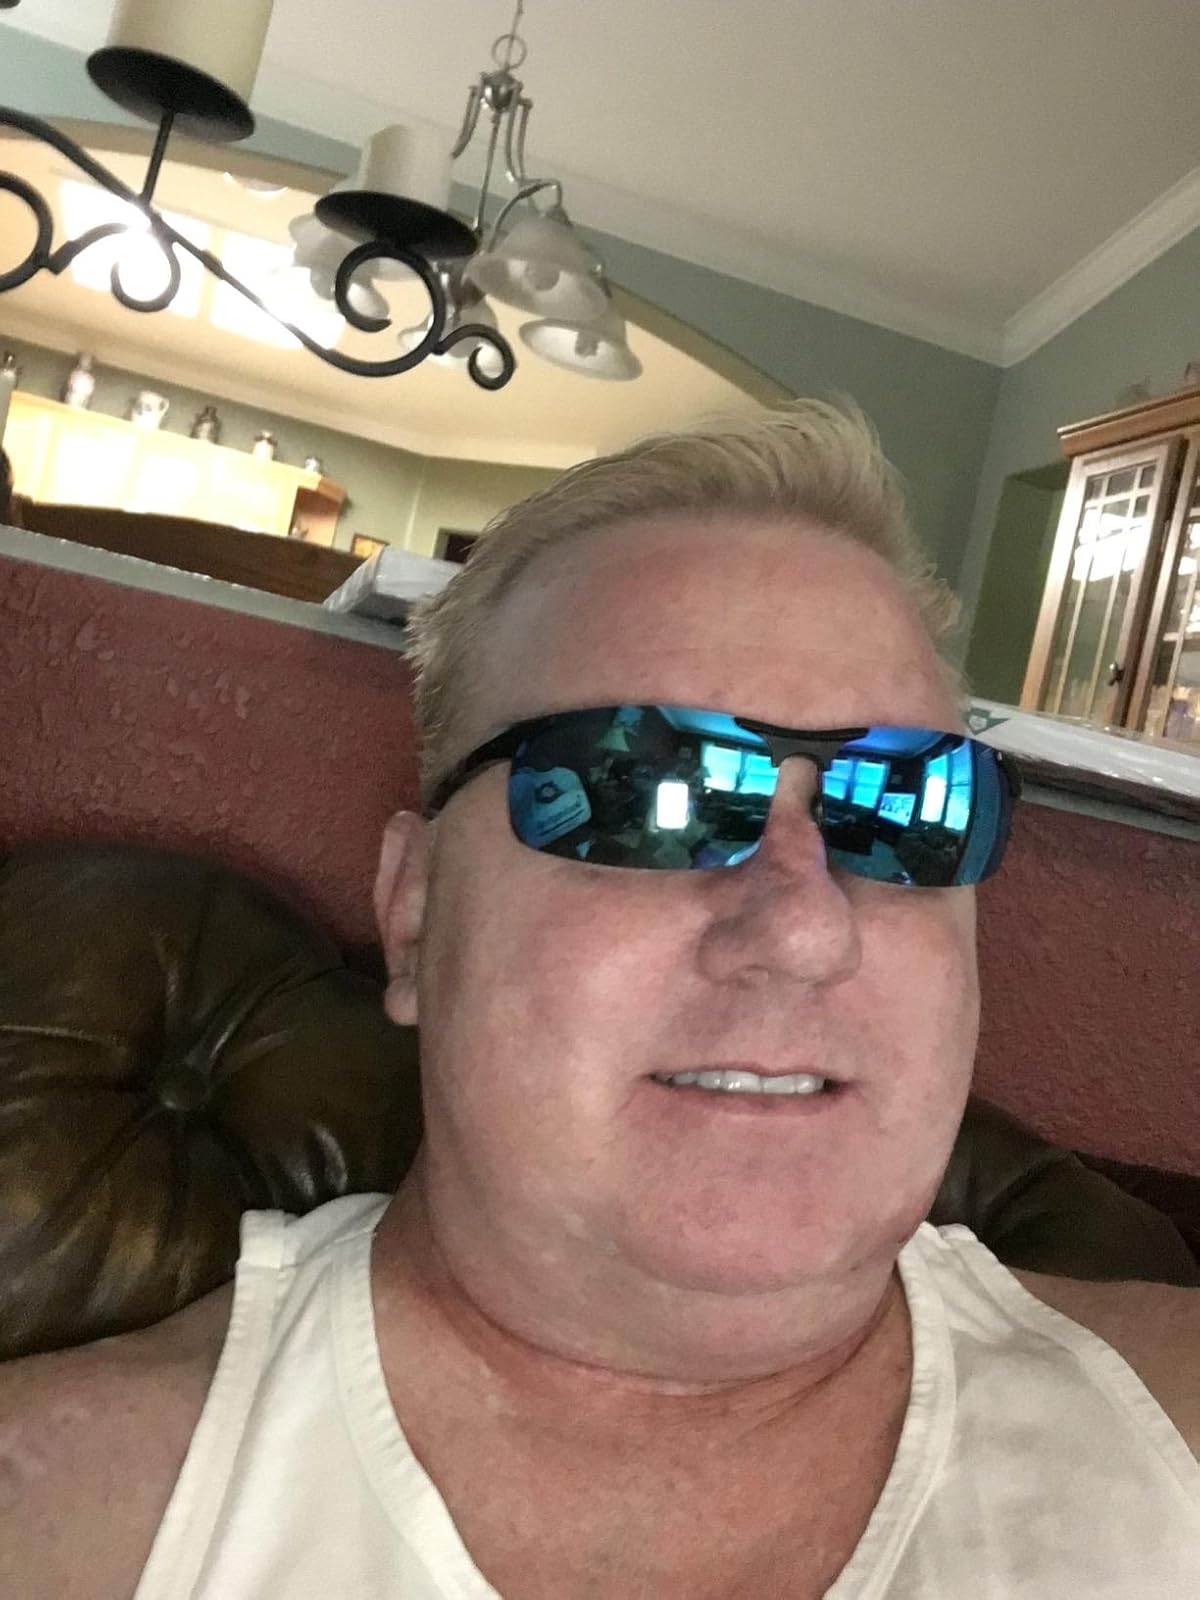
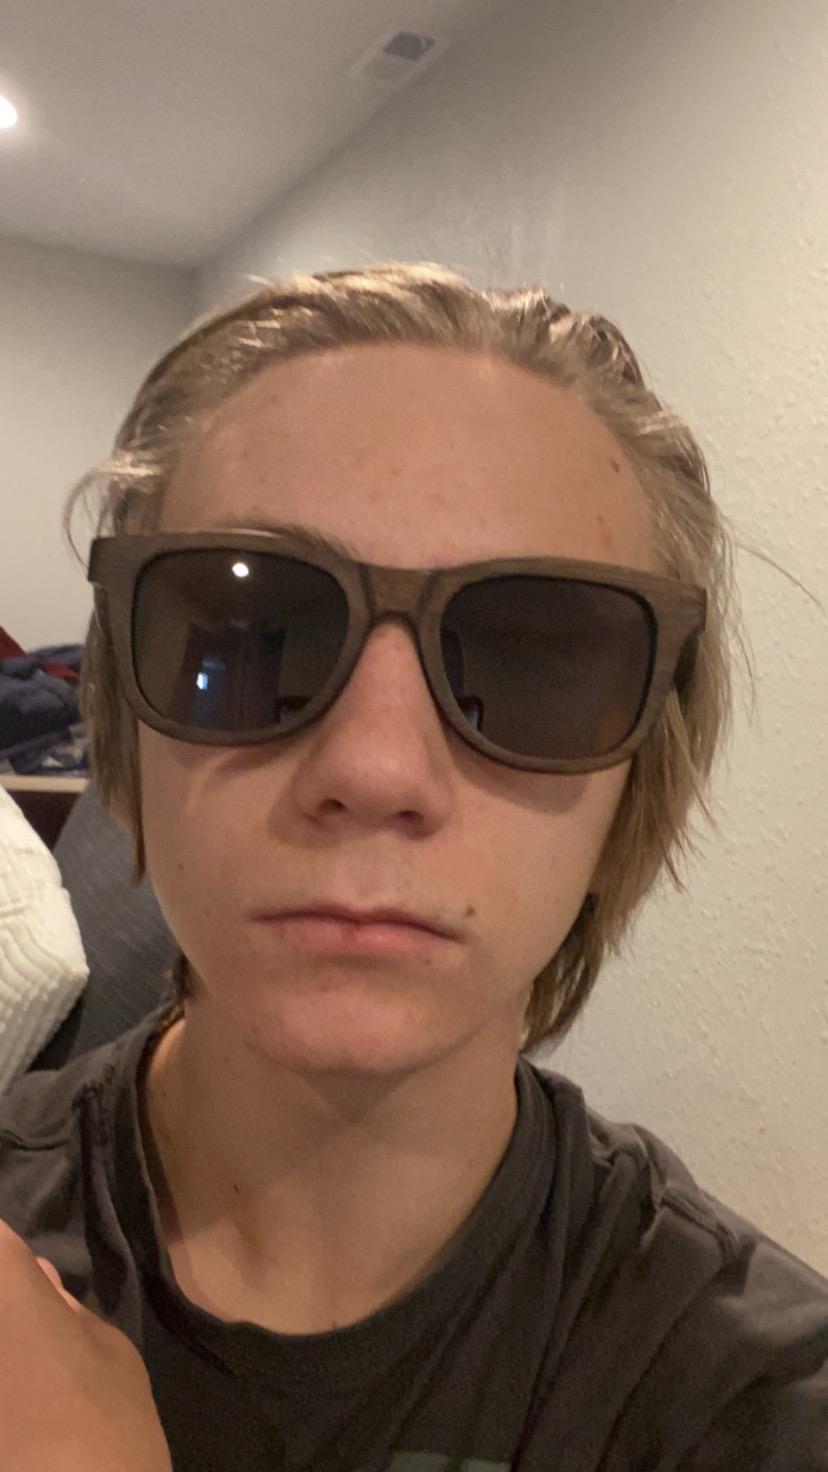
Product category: accessories_sunglasses
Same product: no